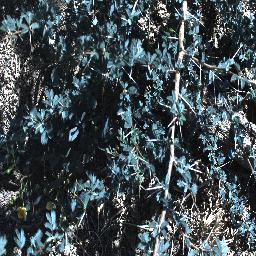
Label: prickly_acacia